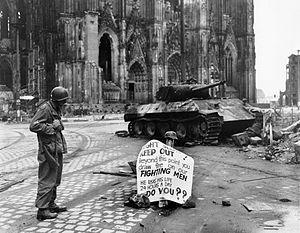
Cologne est la plus ancienne des grandes villes d'Allemagne.
Cologne est une belle ville de l'Ouest de l'Allemagne, en Rhénanie-du-Nord–Westphalie. Avec presque 1,1 millions d'habitants en juin 2019, Cologne est la plus grande ville du Land, devant Düsseldorf et Dortmund, et la quatrième ville d'Allemagne par sa population, derrière Berlin, Hambourg et Munich. Traversée par le Rhin, son agglomération de plus de deux millions d'habitants constitue le sud de l'aire métropolitaine Rhin-Ruhr, au cœur de la mégalopole européenne. La ville est notamment célèbre pour sa cathédrale, classée au patrimoine mondial de l'Unesco, ainsi que pour l'eau de Cologne.
La 82ᵉ division aéroportée US — 82nd Airborne Division — est une division de parachutistes de l’armée des États-Unis d’Amérique. Elle s’est distinguée lors du débarquement de Normandie, a participé à l’opération Market Garden et à la bataille des Ardennes. En 2003, elle participe à la conquête de l’Irak.
La cathédrale de Cologne est une église catholique gothique de la ville de Cologne ainsi que la cathédrale de l'archevêché de Cologne. Avec ses 157 mètres de haut et ses 533 marches, elle est la deuxième plus haute église d'Allemagne et la deuxième ayant la plus haute flèche d'église au monde, après l'église principale d'Ulm.
Le terme de ville ouverte désigne, en état de guerre, une ville déclarée rendue sans combat afin de l'épargner de la ruine, par un accord explicite ou tacite entre les belligérants.